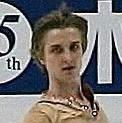
Age: 19